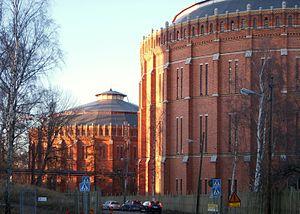
L'histoire architecturale de Stockholm remonte au tout début du XIIIᵉ siècle. D'après certaines sources, il est possible qu'une tour défensive ait été édifiée sur l'île de Stadsholmen aux environs de l'an 1200, voire à la fin du XIIᵉ siècle.